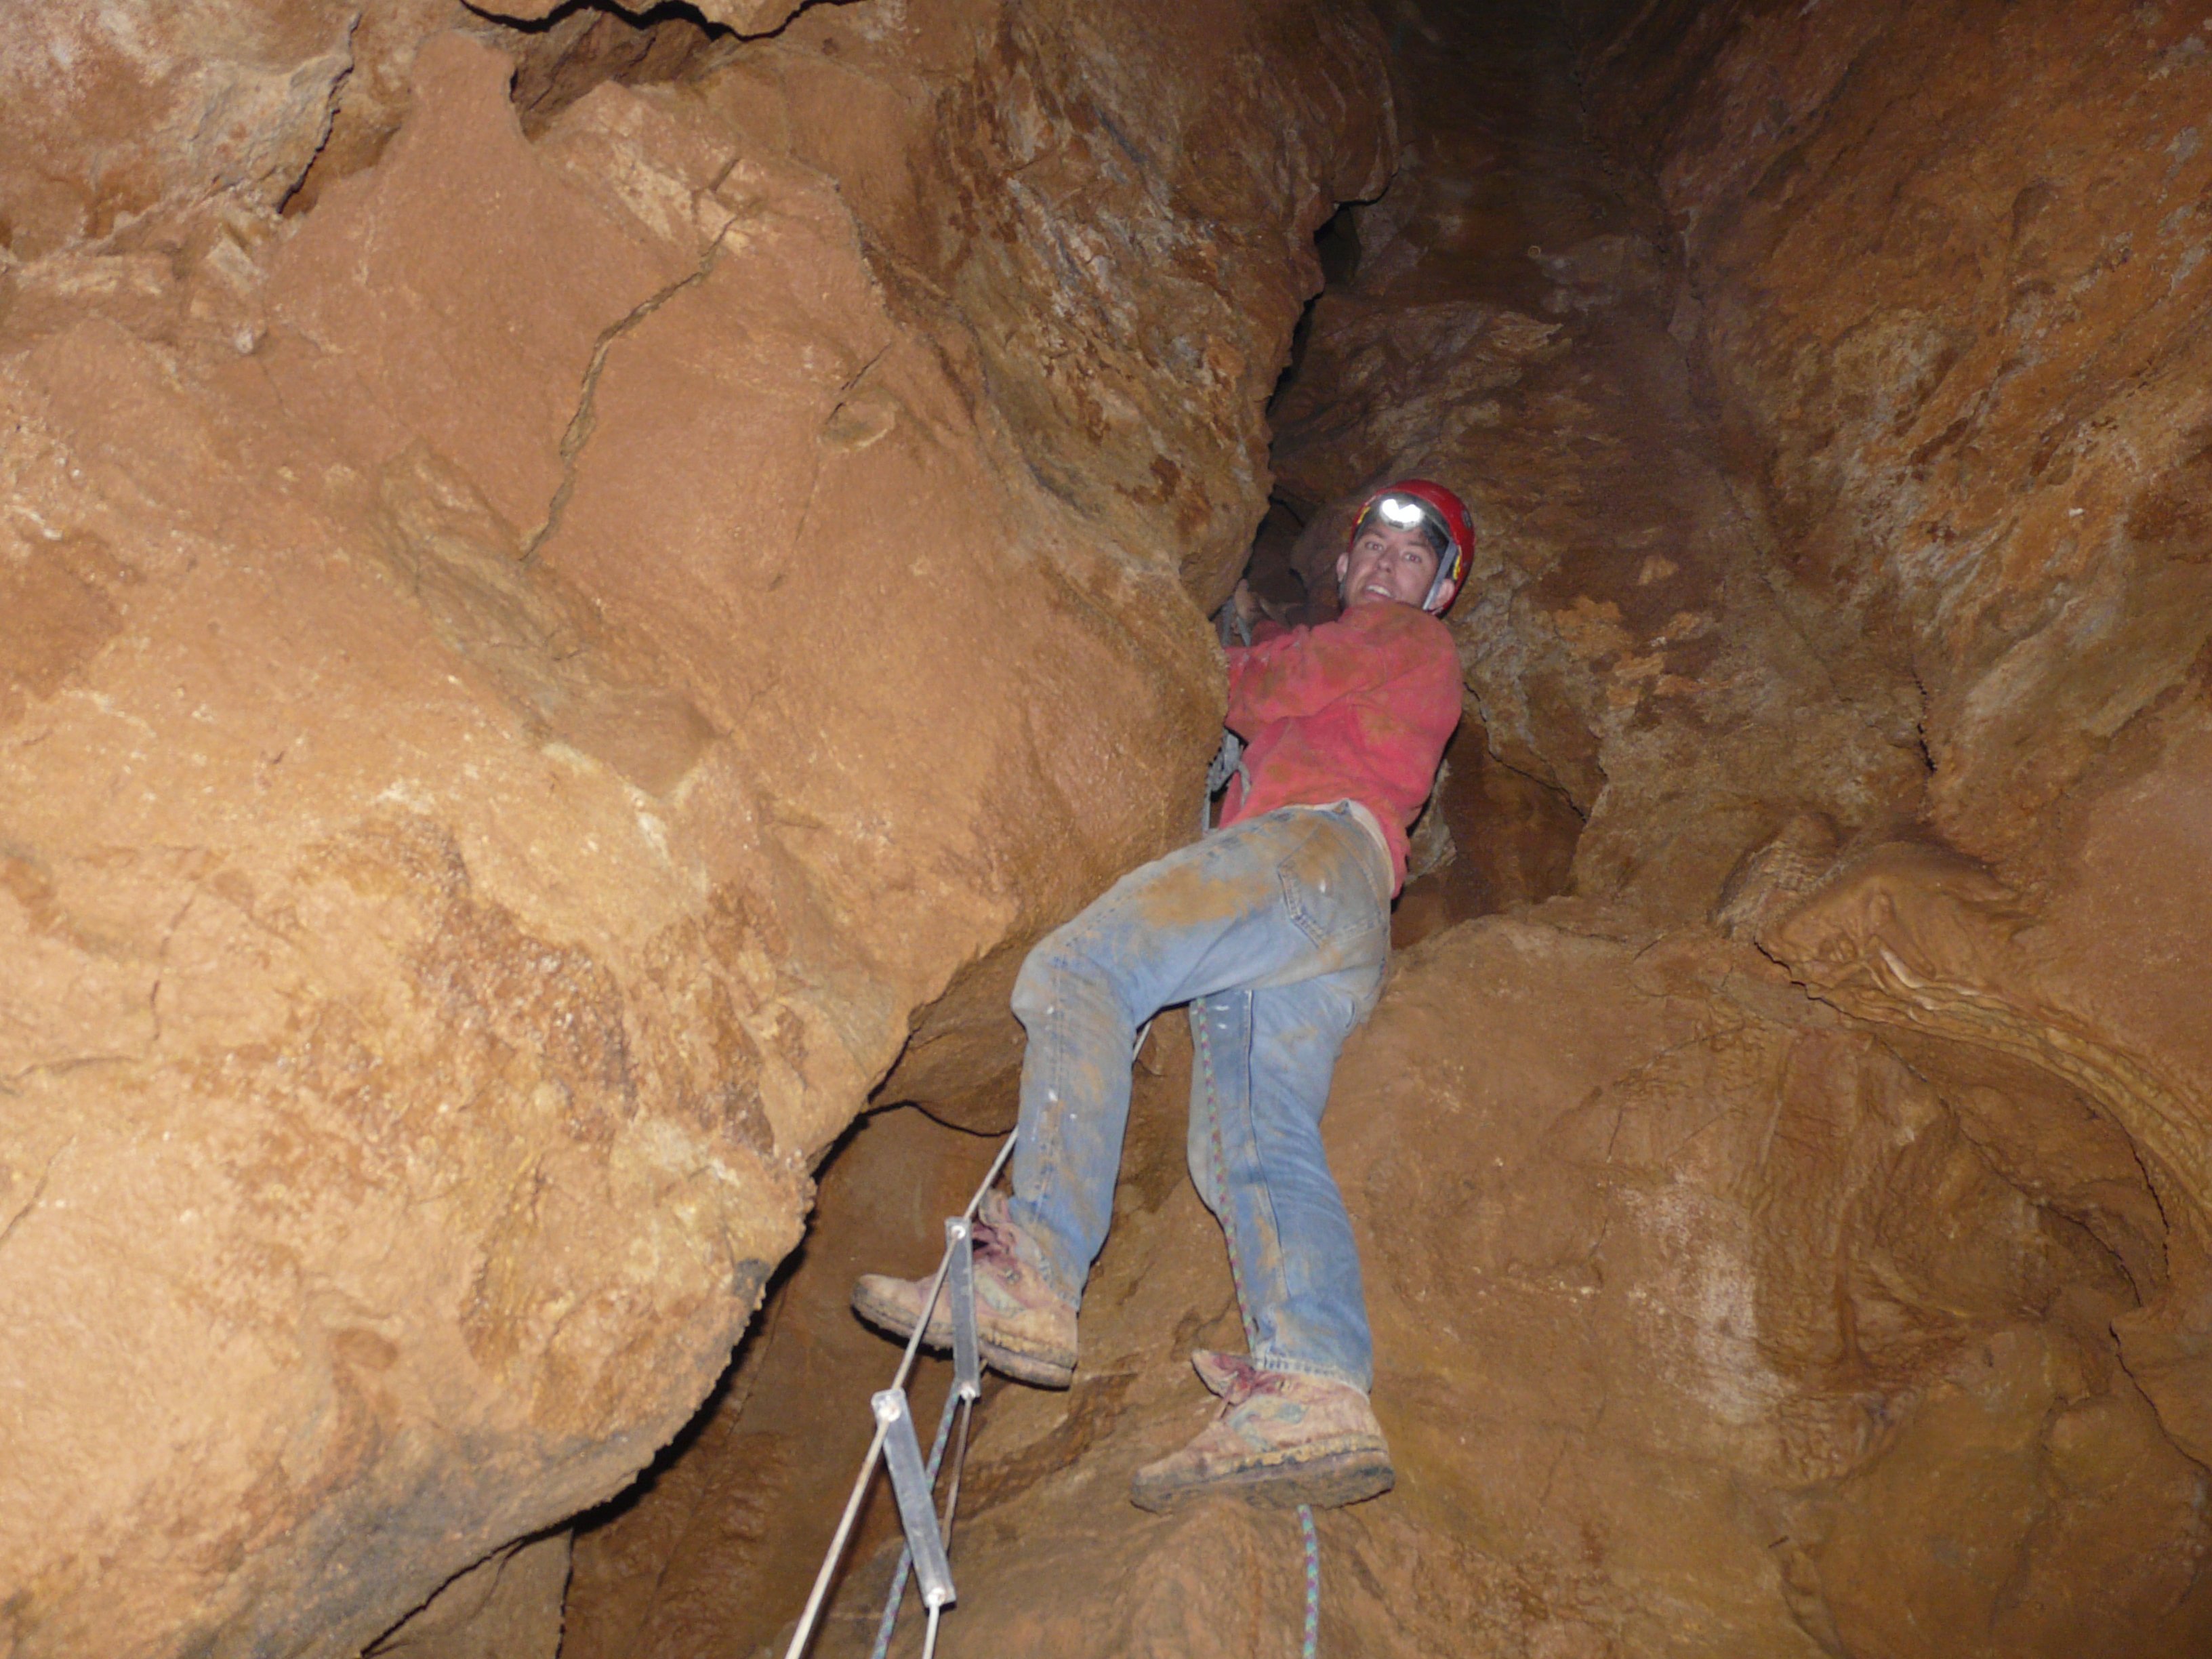
formation, cave, dirty, extreme sport, climb, geology, shaft, clay, risk, wadi, caving, landform, speleology, rope ladder, geographical feature, pit cave, cavers